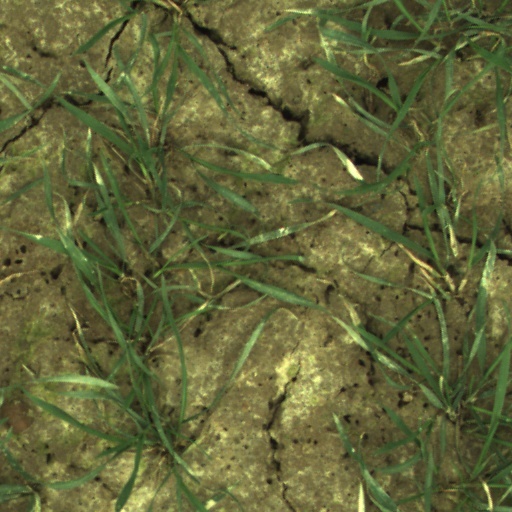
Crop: wheat